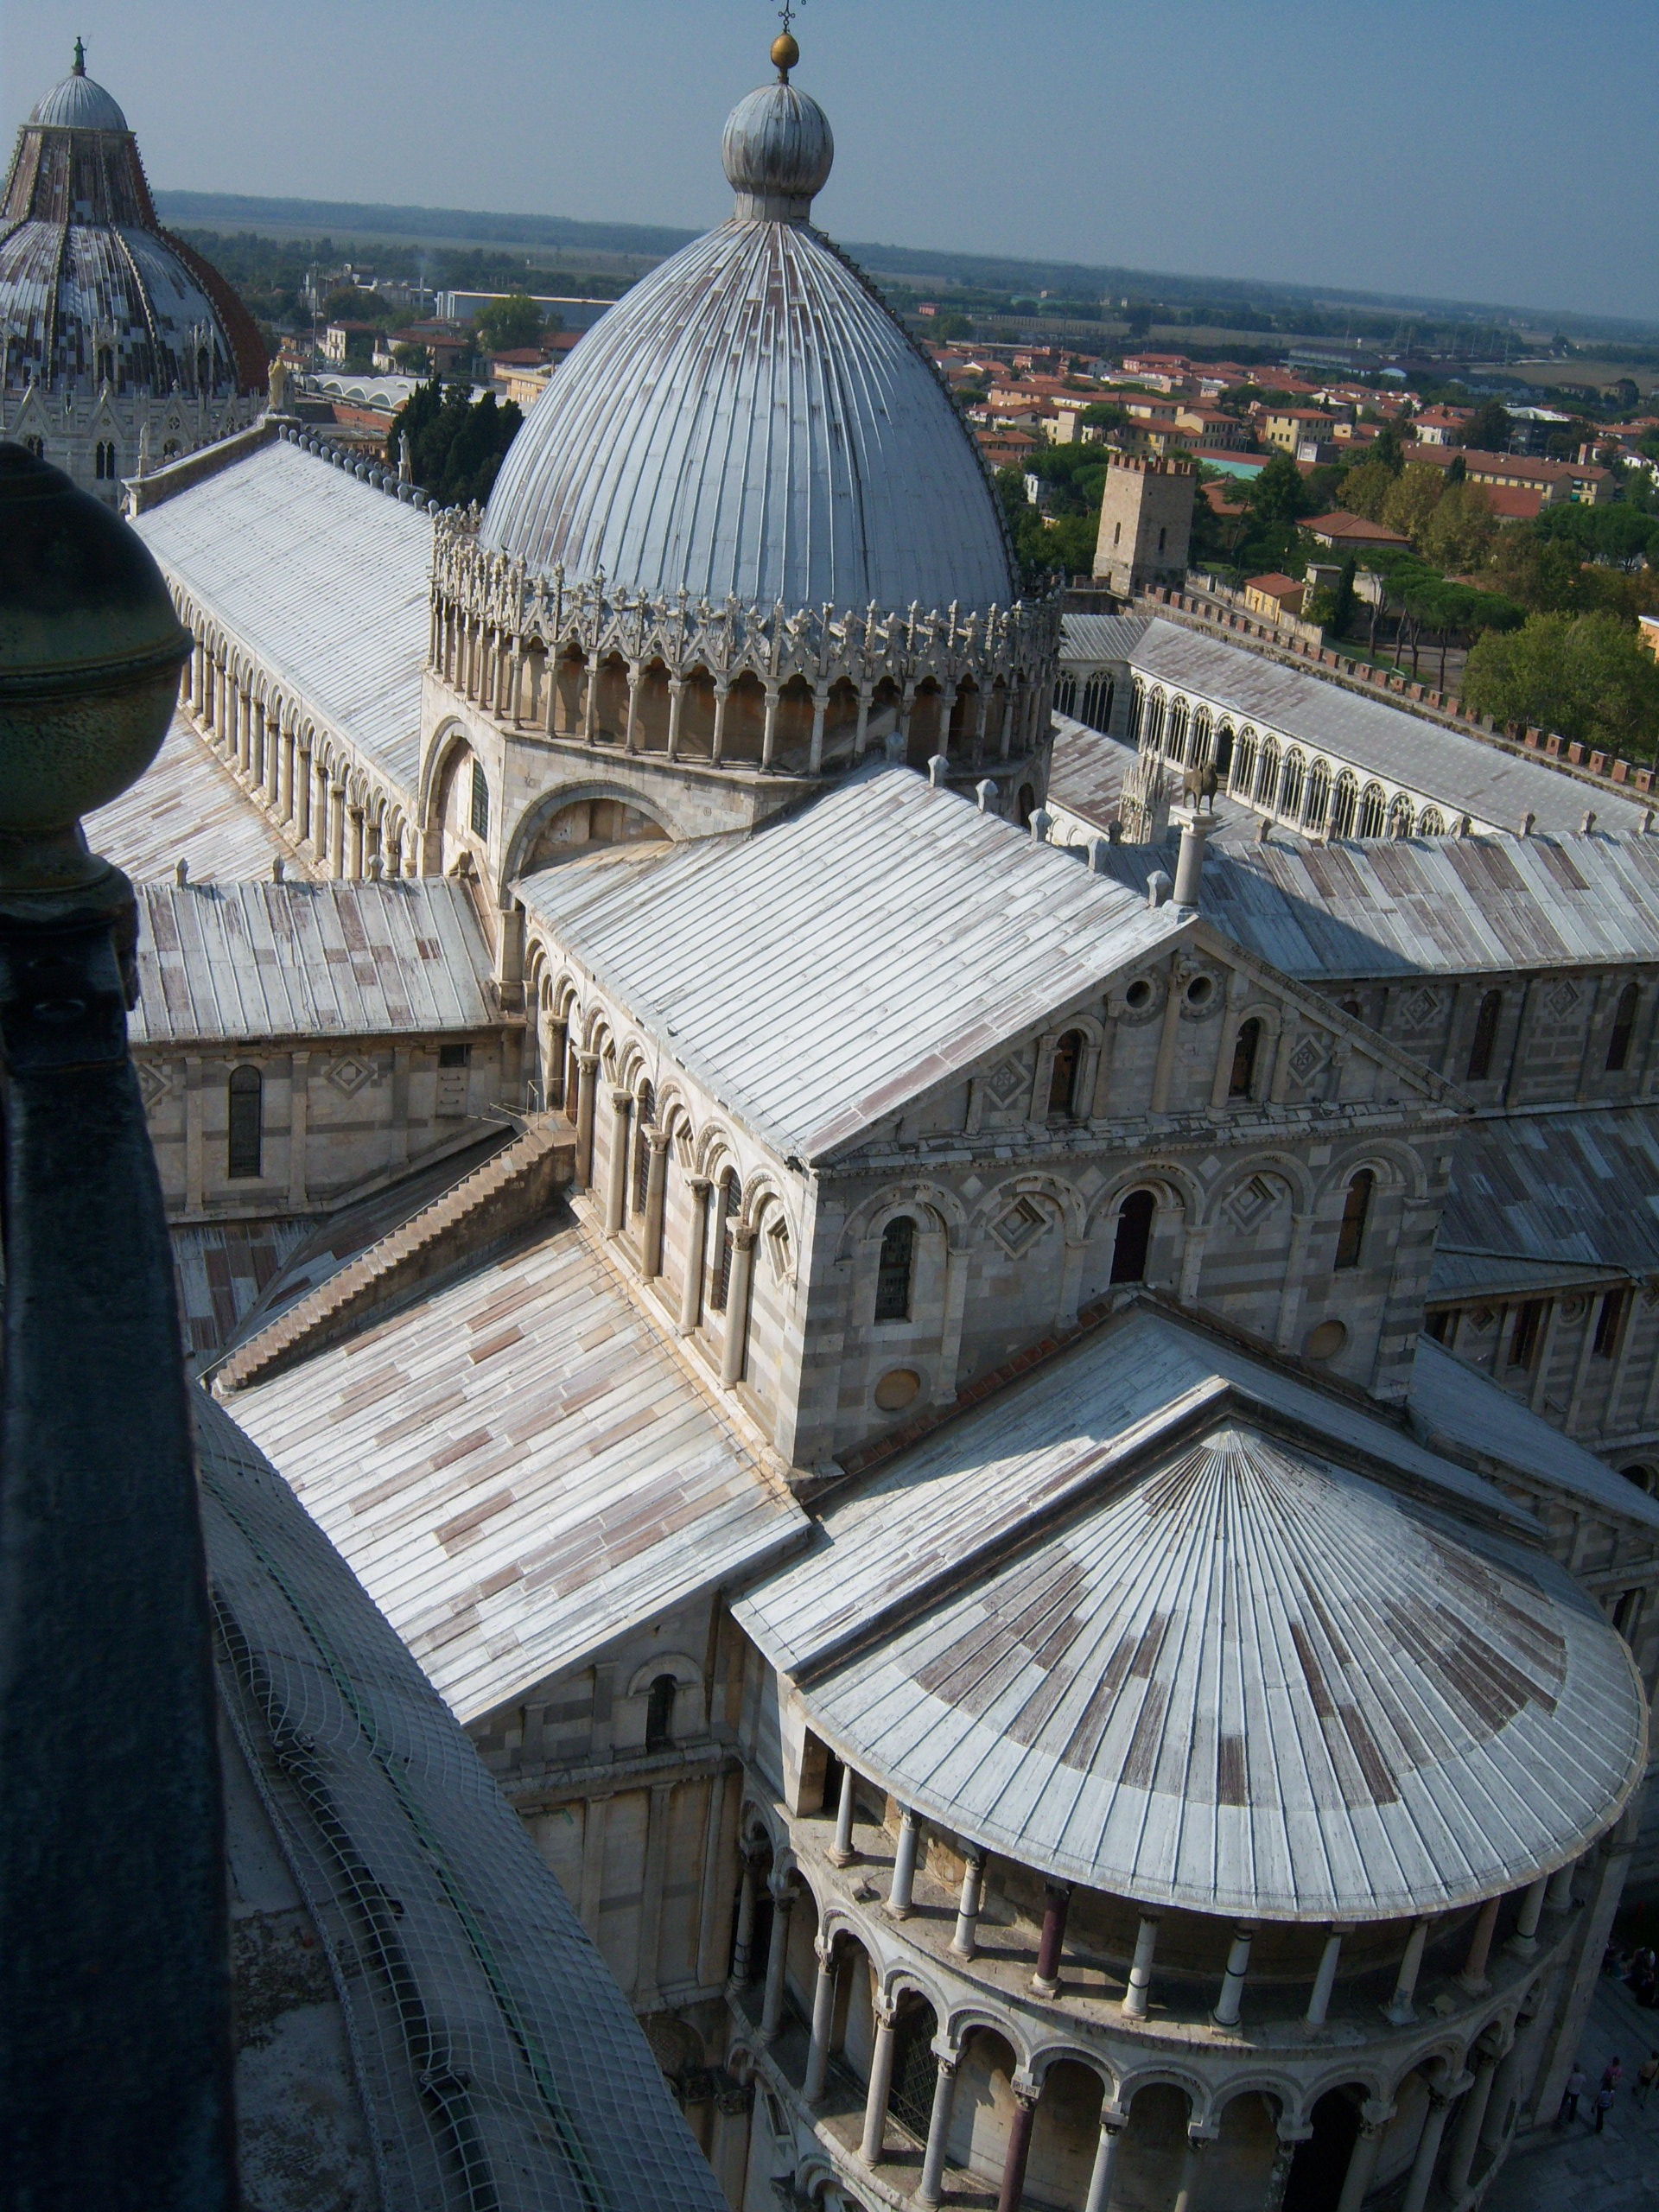
architecture, structure, building, tower, landmark, italy, cathedral, place of worship, places of interest, amphitheatre, pisa, dome, ancient history